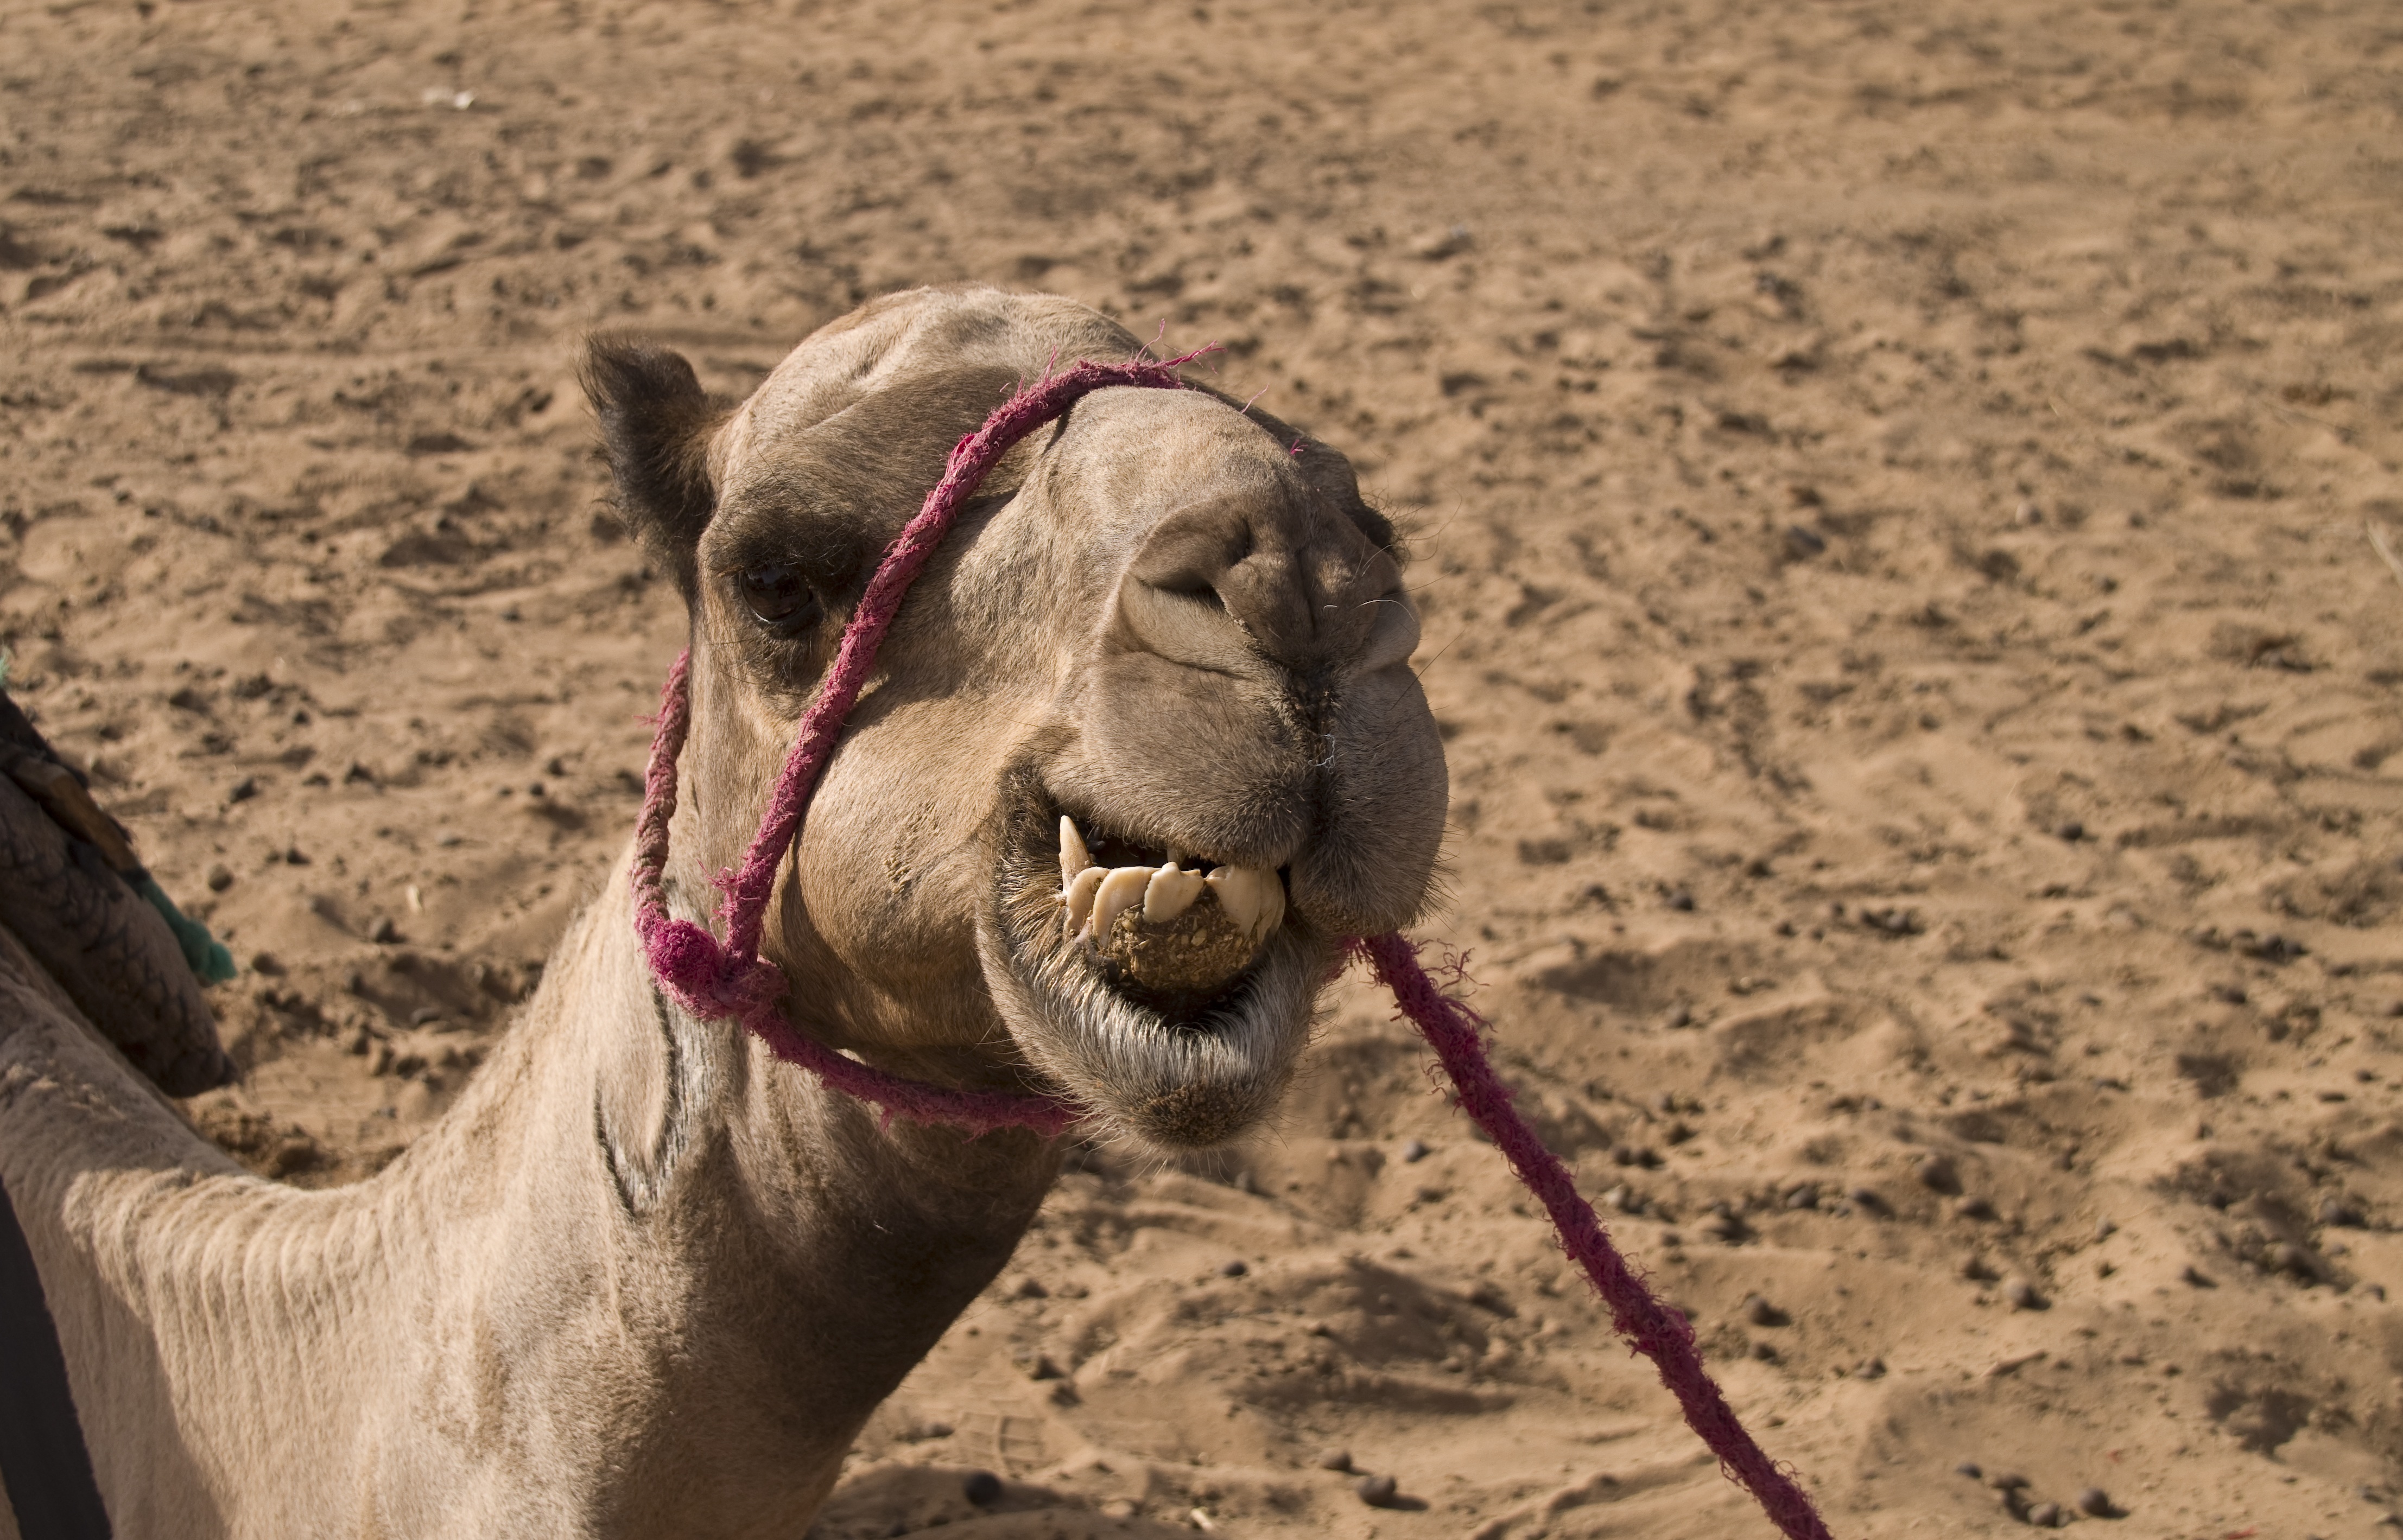
desert, camel, africa, mammal, dromedary, vertebrate, morocco, tradition, sahara, camel like mammal, animal sports, arabian camel